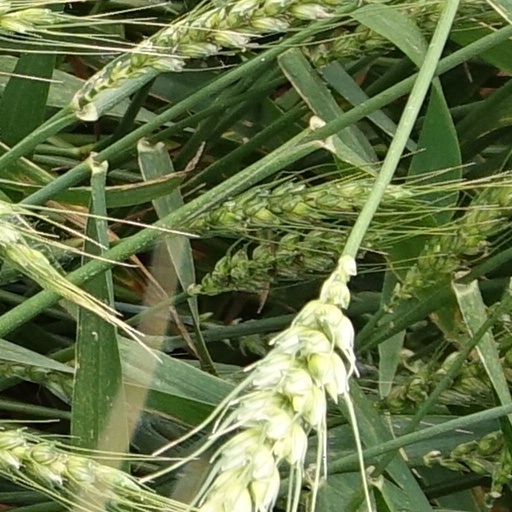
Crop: wheat